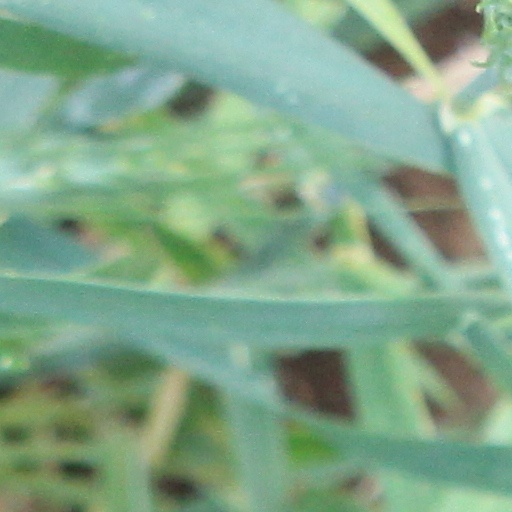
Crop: wheat